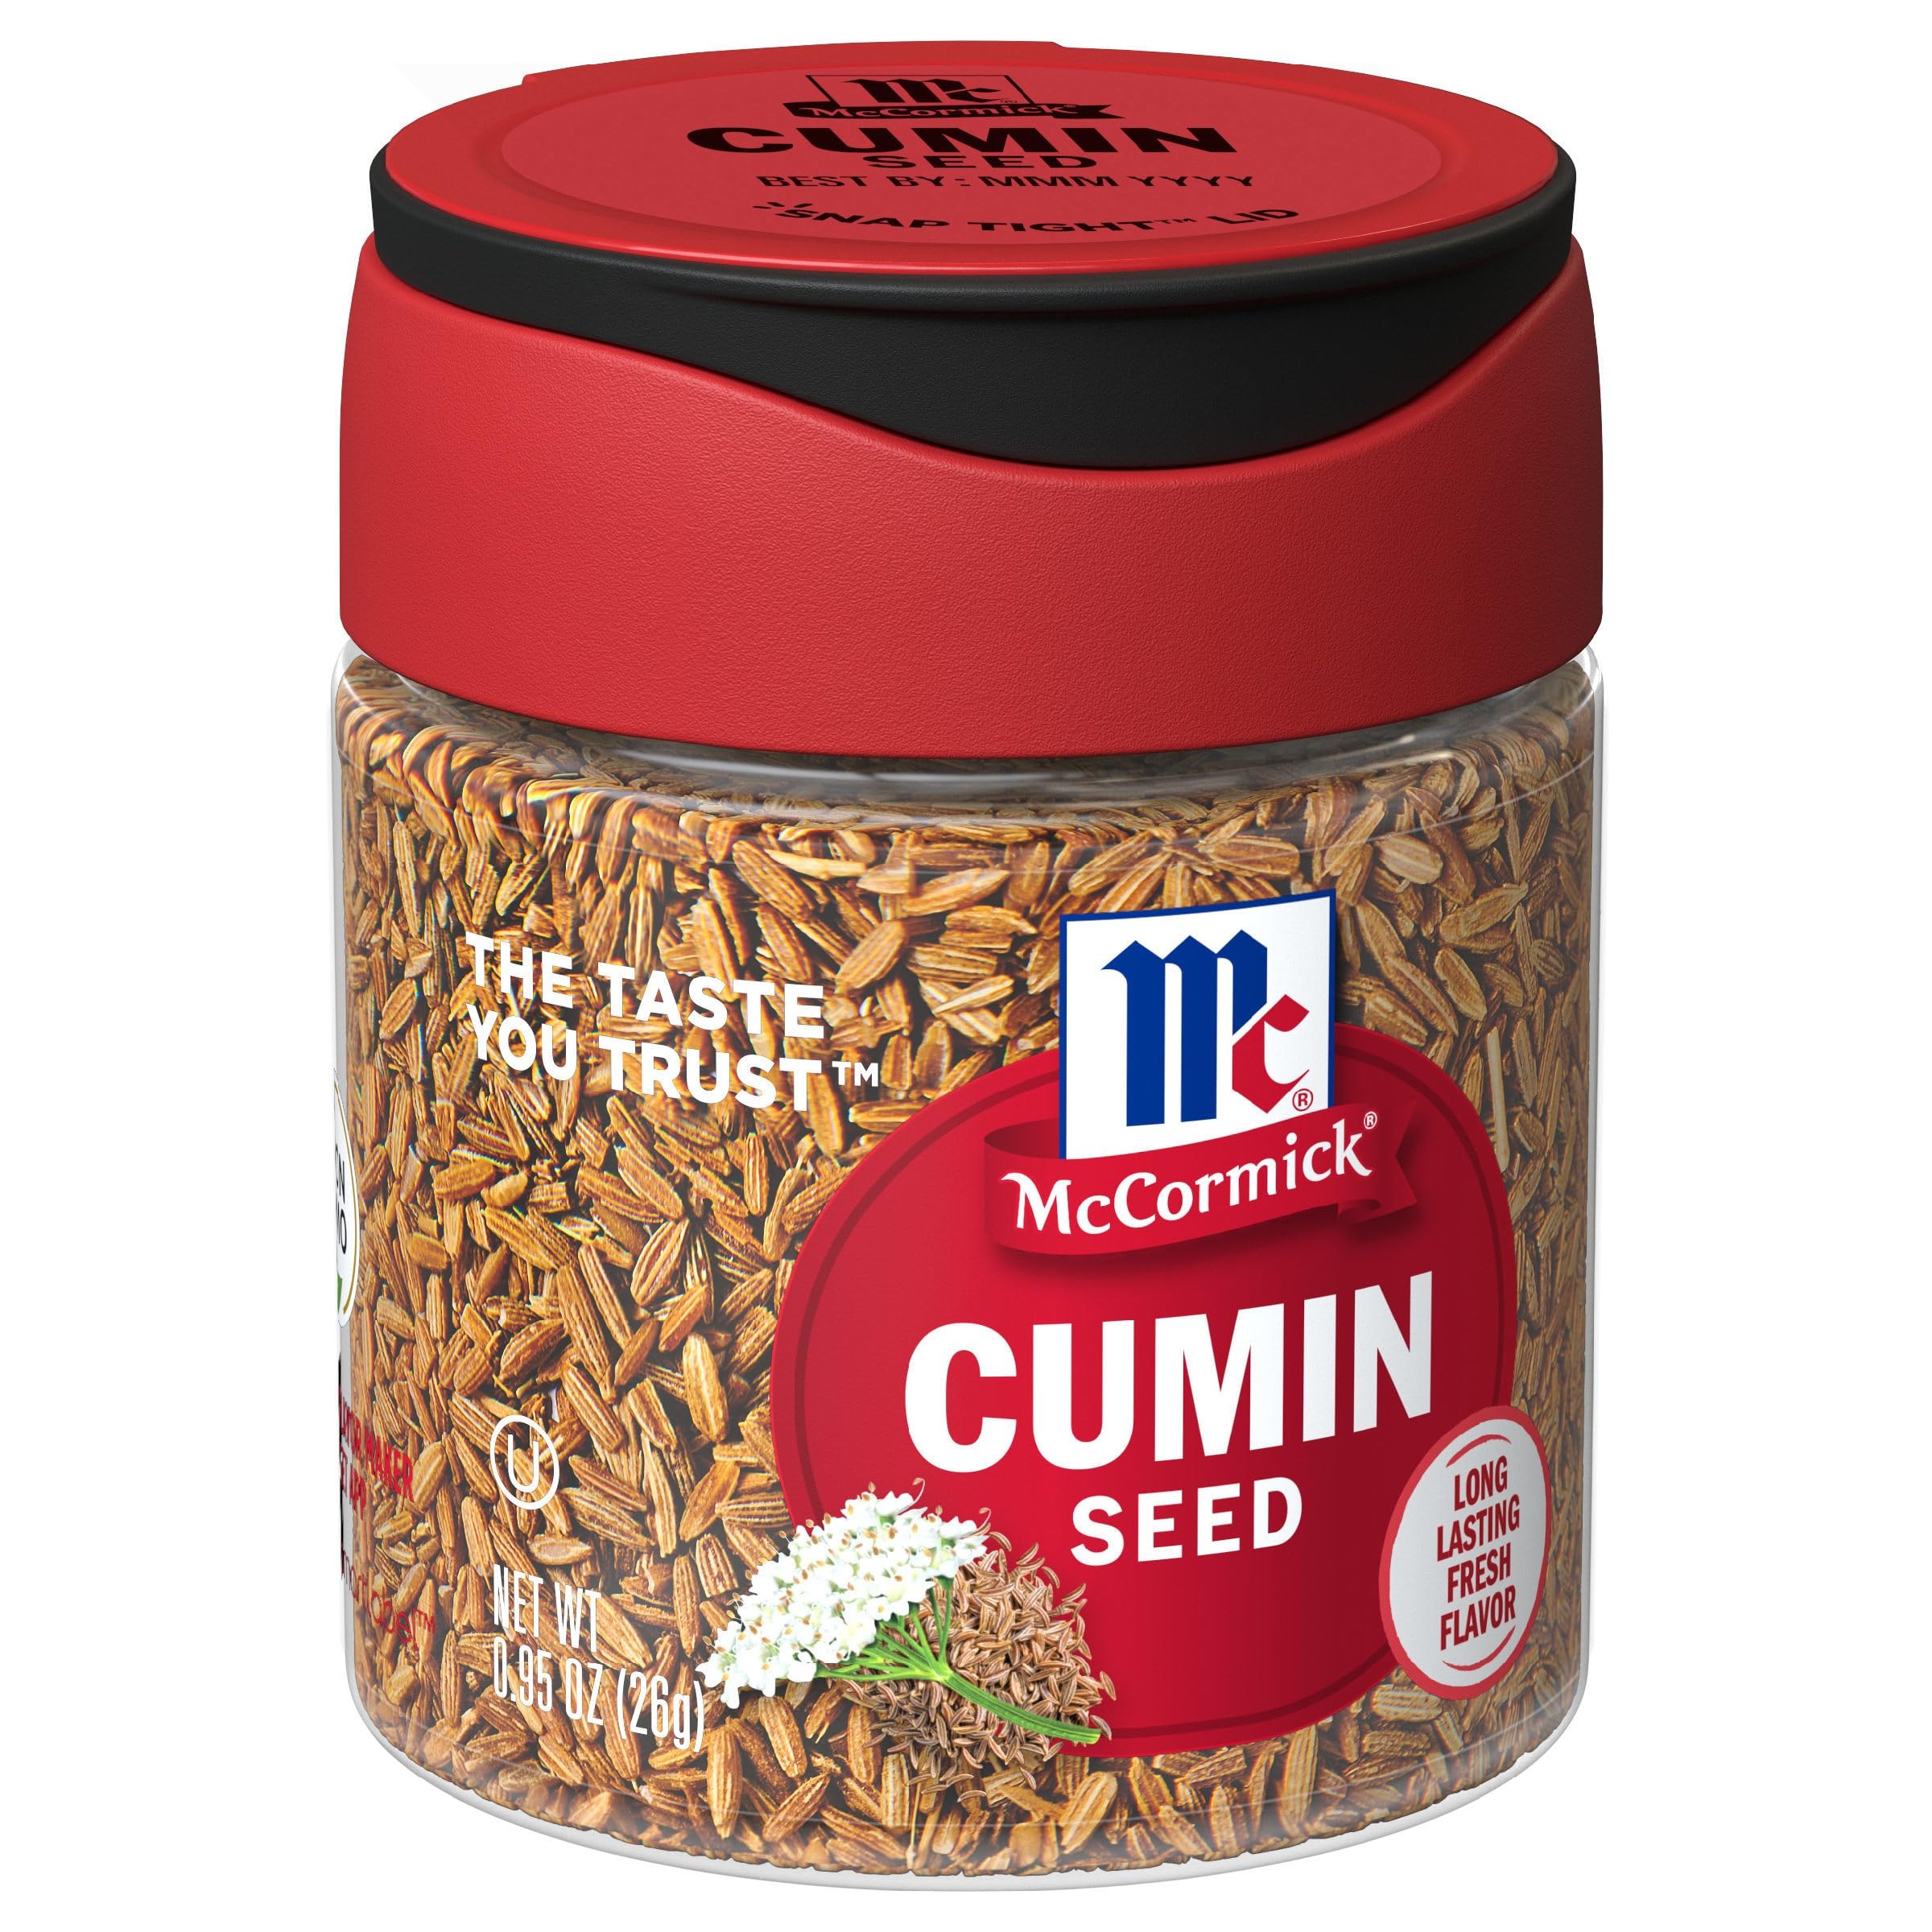
Item Name: McCormick Cumin Seed, 0.95 oz
Bullet Point 1: McCormick Cumin Seed brings smoky, nutty flavor to curries, chili and tacos
Bullet Point 2: Our cumin seeds are carefully selected for earthy flavor
Bullet Point 3: Essential to Tex-Mex and Southwestern dishes
Bullet Point 4: A signature flavor in Mexican recipes for tamales, enchiladas and much more
Bullet Point 5: Use in Middle Eastern dishes with lentils, eggplant, lamb and chickpeas
Bullet Point 6: Cumin joins chiles, turmeric and coriander seed in many Indian spice blends
Bullet Point 7: Non GMO
Value: 0.95
Unit: Ounce

Price: 7.1